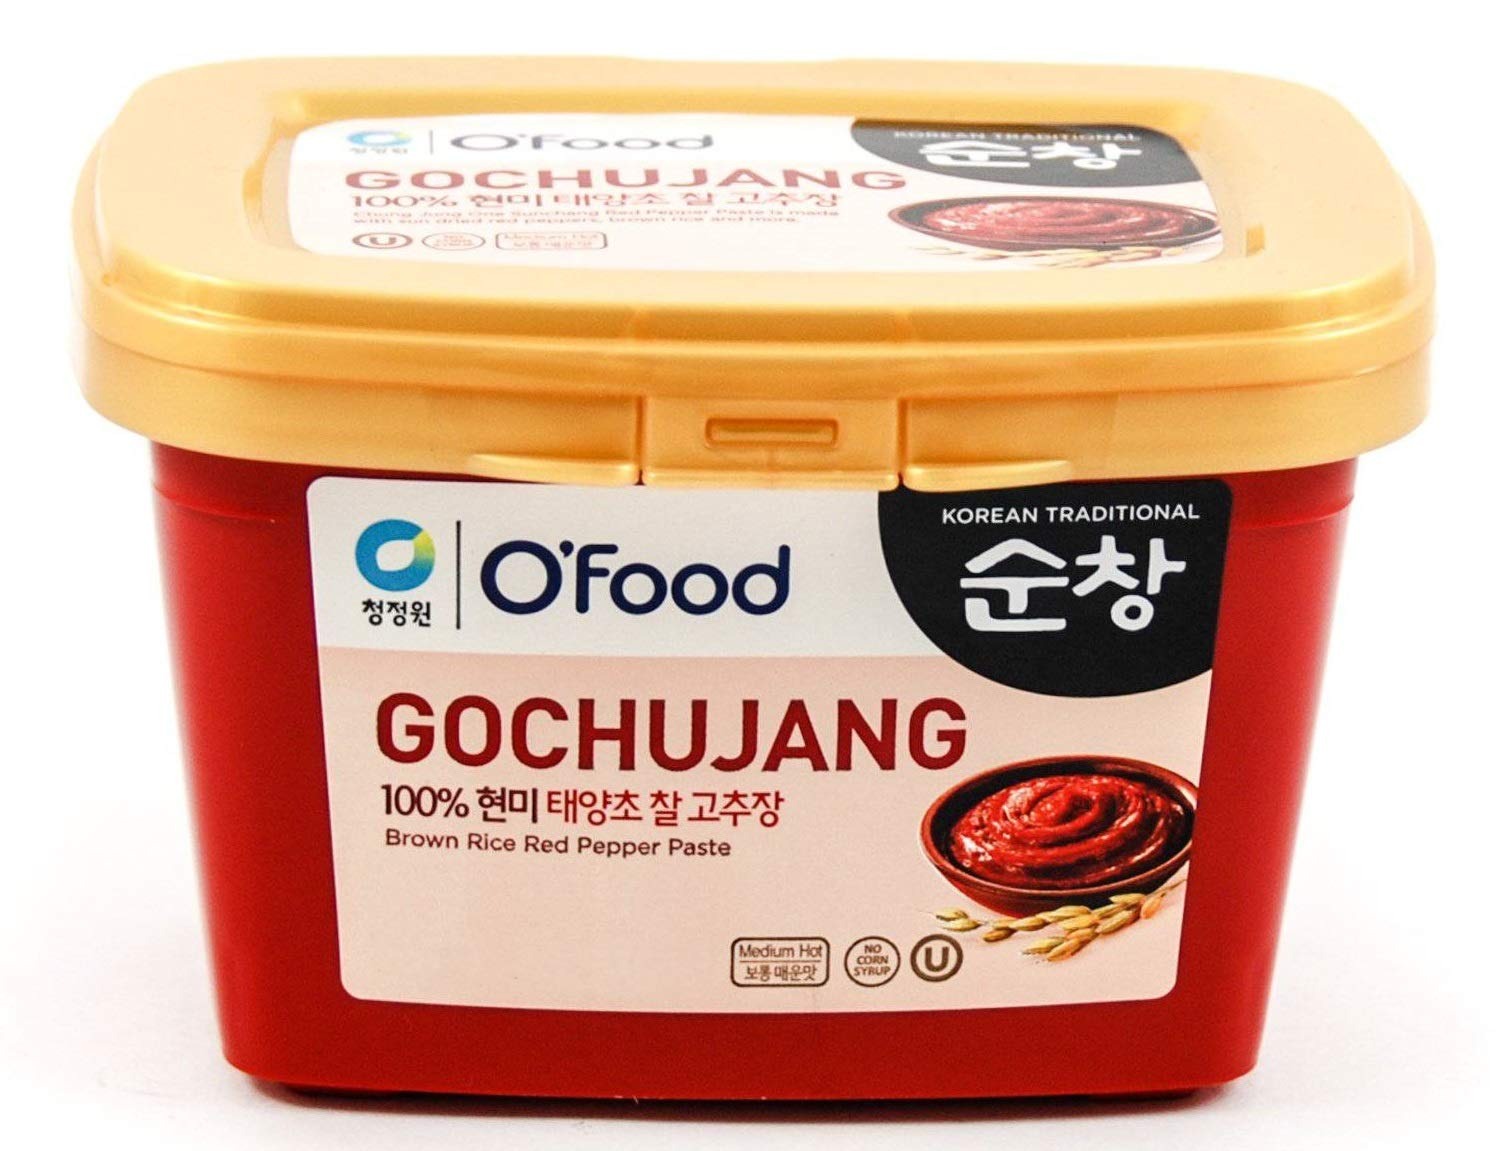
Item Name: Chung Jung One Sunchang Hot Pepper Paste (Gochujang) 청정원 순창 태양초 고추장 (35.2 oz (2.2 Lb)(1 Kg) x 2)
Bullet Point 1: Chung Jung One Sunchang Hot Pepper Paste (Gochujang)
Bullet Point 2: 1 Kg (35.2 oz (2.2 Lb)) x 2
Bullet Point 3: 청정원 순창 태양초 고추장 1 Kg x 2
Product Description: Chung Jung One Sunchang Hot Pepper Paste (Gochujang) 청정원 순창 태양초 고추장 (35.2 oz (2.2 Lb)(1 Kg) x 2)
Value: 70.4
Unit: Ounce

Price: 34.95